Xiantiandao

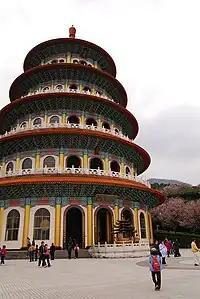
"Tianyuangong", a temple of Yiguandao in Tamsui District, New Taipei City, Taiwan.

In the first half of the 20th century, there was tremendous growth in one of the Xiantiandao-rooted groups, Yiguandao. However, most of the other Xiantiandao groups did not develop into large organizations. Although some Xiantiandao groups joined forces to register Zhongguo Sanjiao Shengdao Zonghui with the Beiyang regime in 1923, in reality Xiantiandao seems to have remained just a collection of independent temples and networks running on their own."